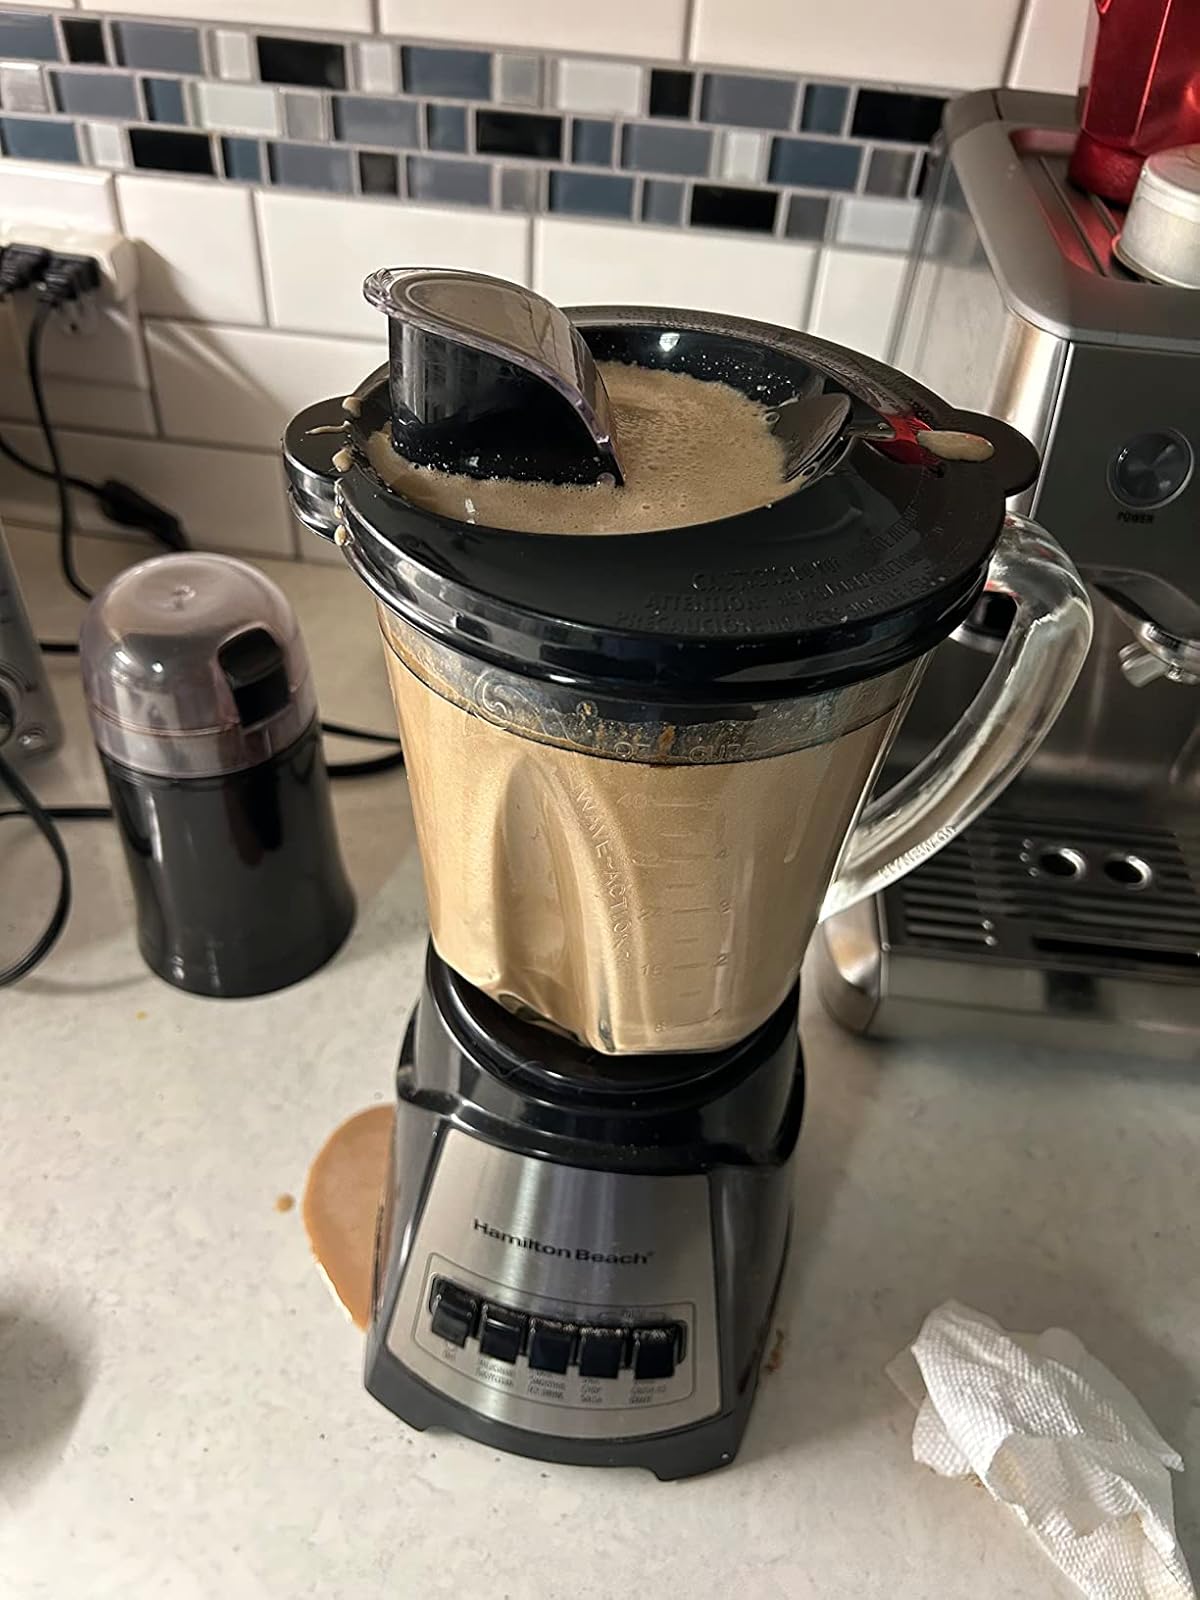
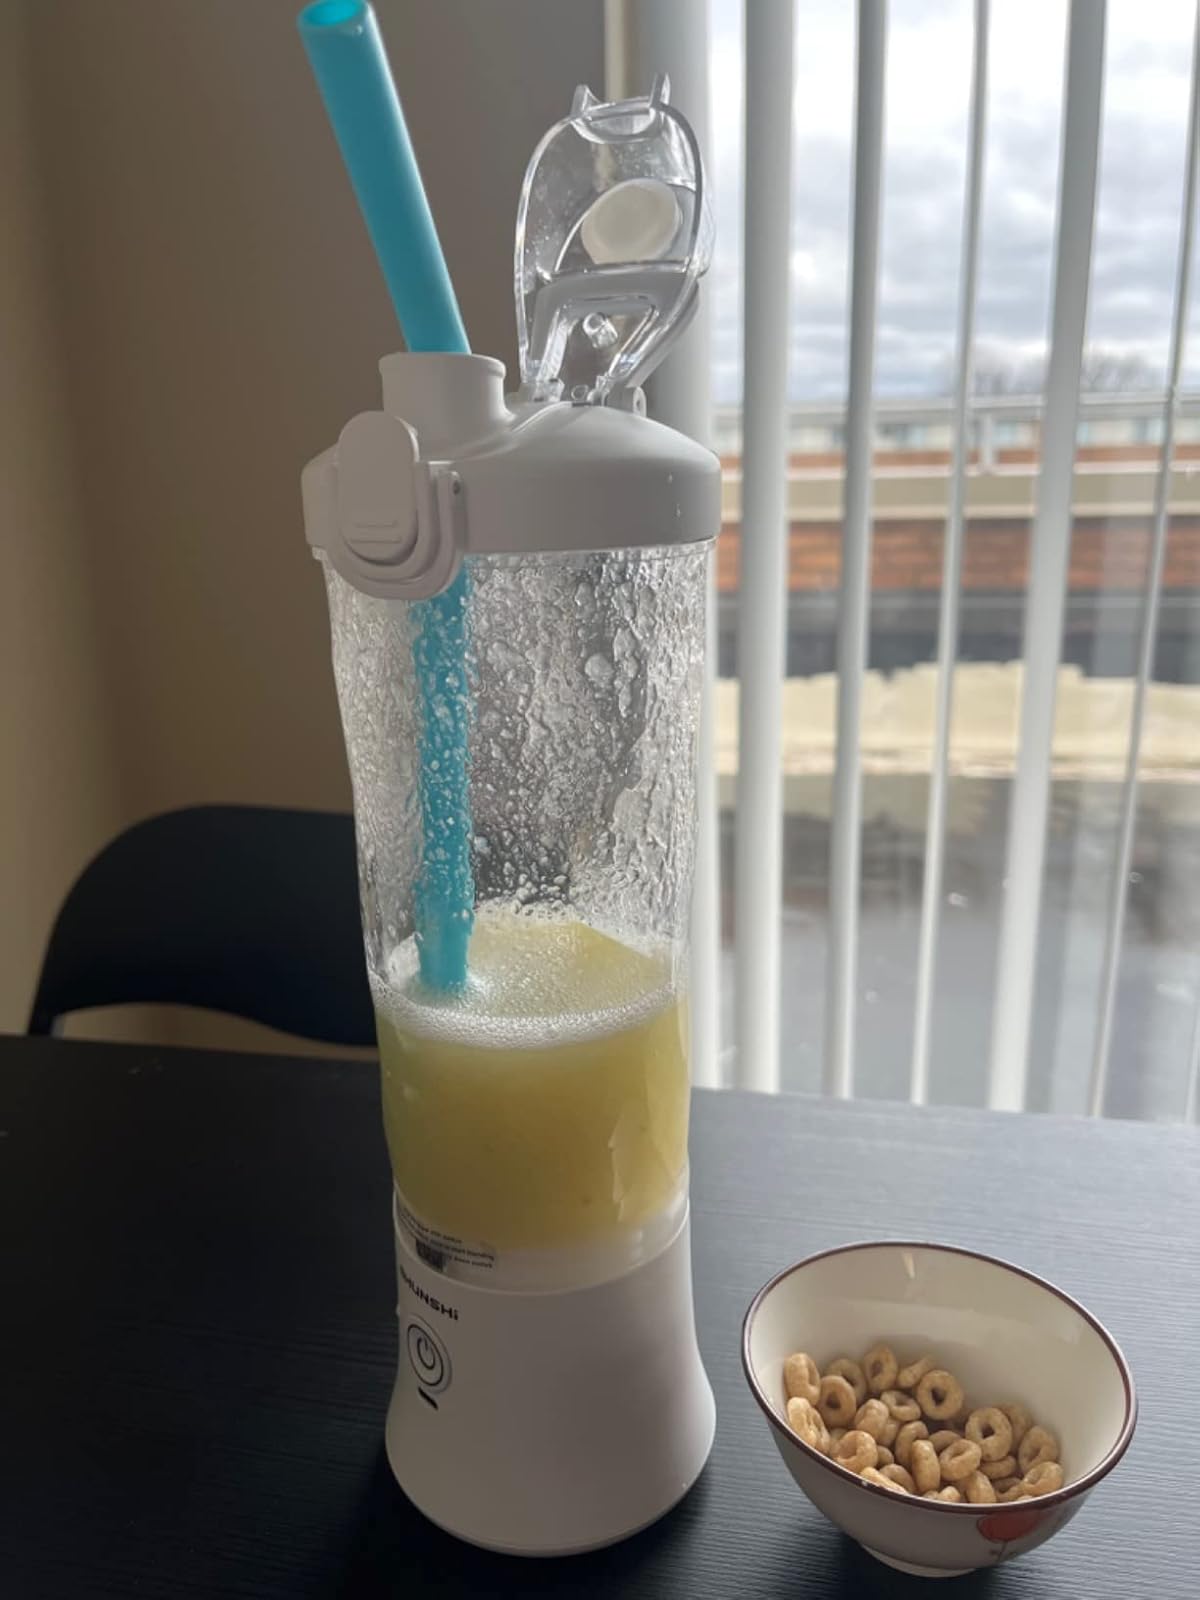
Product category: items_blender
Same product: no